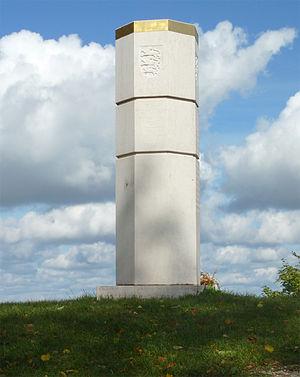
Le château de Hohenstaufen est la ruine d'un château médiéval situé sur un sommet de la localité de Hohenstaufen, aujourd'hui un quartier de la ville allemande de Göppingen dans le land de Bade-Wurtemberg. Il est connu pour avoir donné son nom à la Maison de Hohenstaufen.